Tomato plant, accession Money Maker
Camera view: horizontal (90 deg, fisheye); turntable rotation: 240 degrees
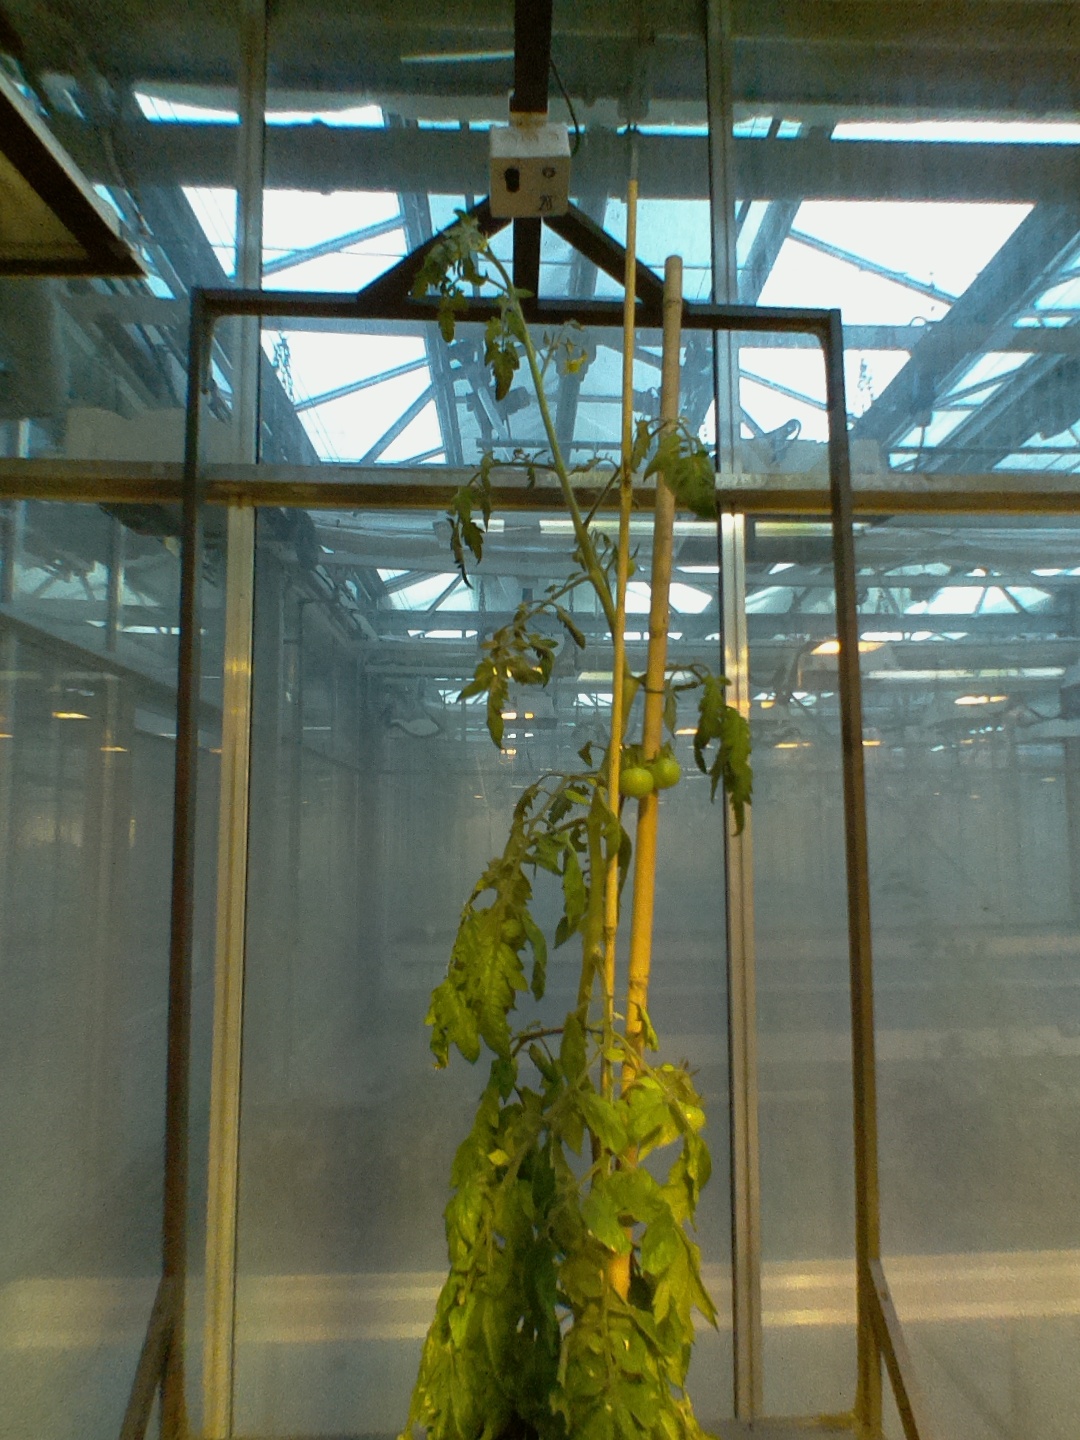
BBCH growth stage 74: 40%-50% of final fruit size